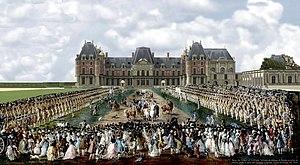
Schéma restituant la revue des troupes sur la Grande Terrasse du château de Meudon, au milieu du XVIIIe siècle.
Le château de Meudon, dit château royal de Meudon, palais impérial de Meudon ou Domaine national de Meudon, est un château français situé à Meudon, dans le département des Hauts-de-Seine. Il est notamment la résidence de la duchesse d'Étampes, du cardinal de Lorraine, d'Abel Servien, de Louvois ainsi que de Monseigneur, dit le Grand Dauphin, qui lui adjoint en annexe le château de Chaville. Incendié en 1795 et en 1871, le Château-Neuf, dont la démolition est un temps envisagée, est conservé pour sa majeure partie. Il est transformé à partir de 1878 en observatoire servant de réceptacle à une lunette astronomique, avant d'être rattaché à l'Observatoire de Paris en 1927.